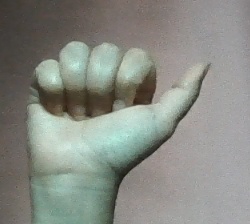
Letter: dhad